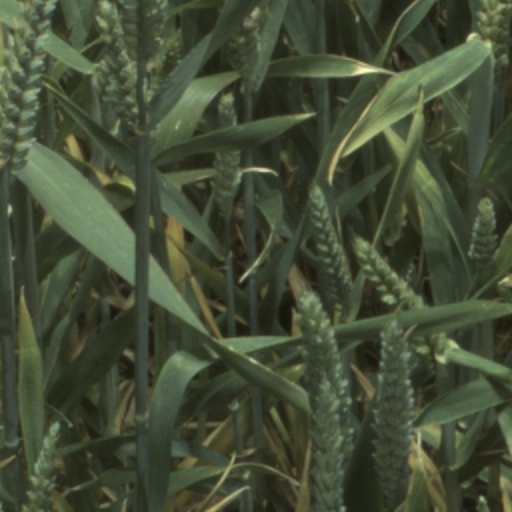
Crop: wheat